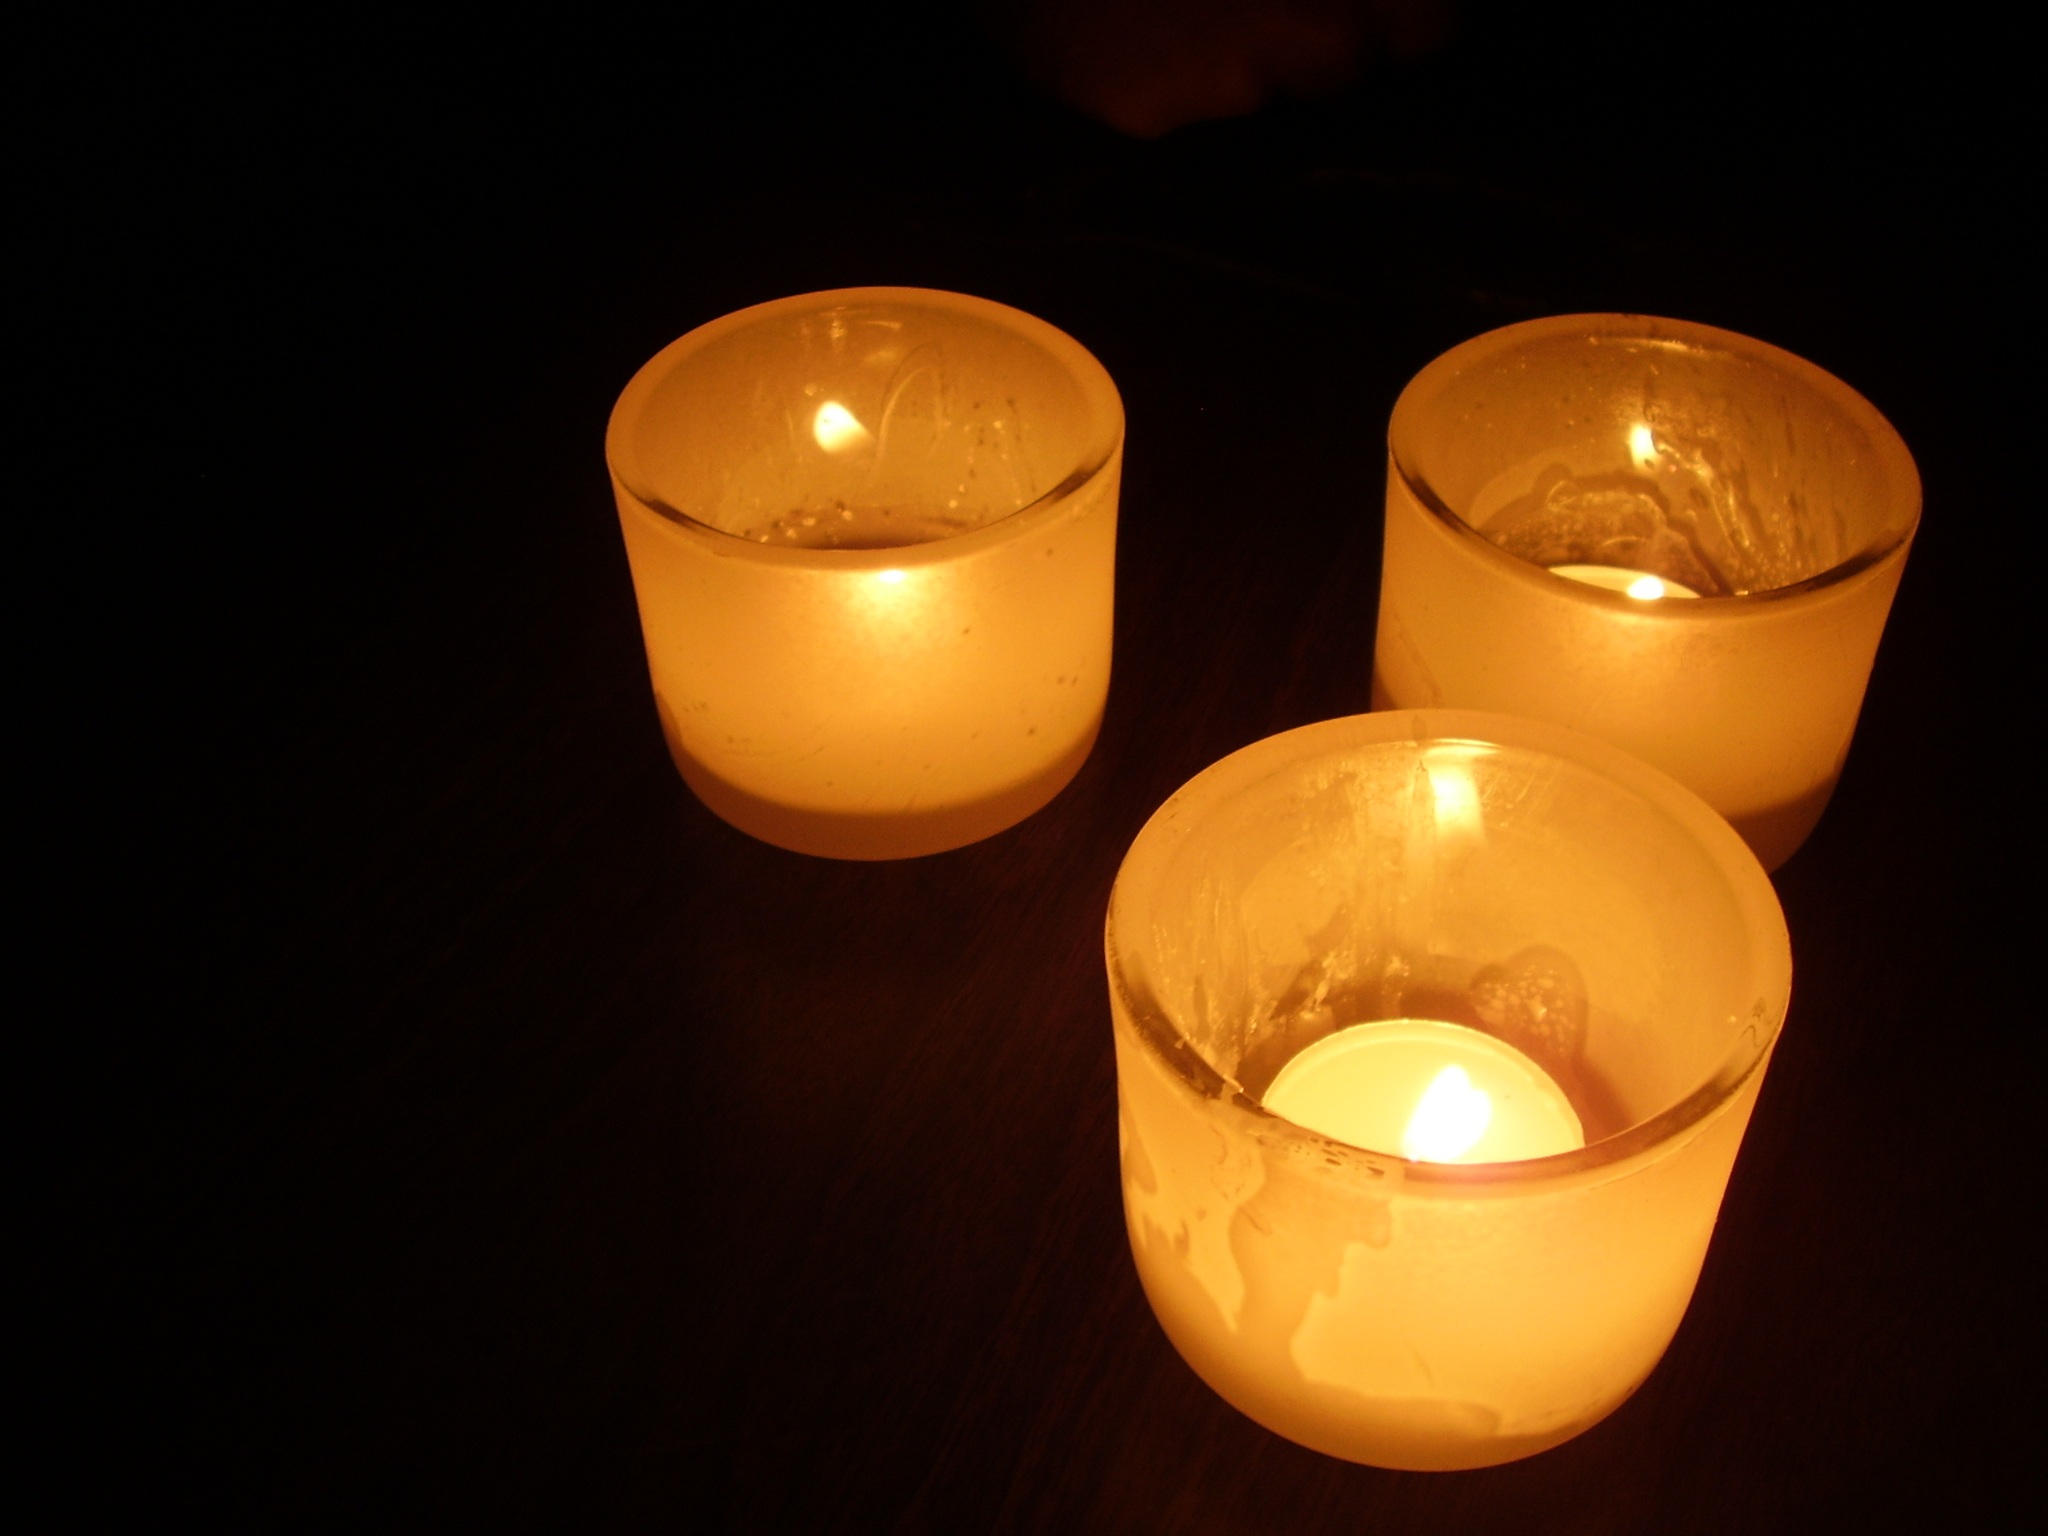
candle, yellow, light, lighting, flame, light fixture, flameless candle, decor, lamp, incandescent light bulb